Rakhat Aliyev

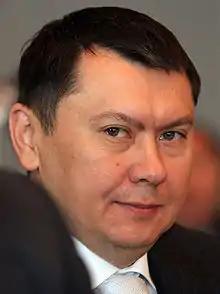
Aliyev in 2007

Rakhat Mukhtaruly Aliyev ("Rahat Mūhtarūly Äliev"; 10 December 1961 – 24 February 2015) was a Kazakh politician and diplomat, who died in an Austrian prison awaiting trial on charges of murder. His trial was planned to start in Vienna in first half of year 2015. Austrian legal circles were giving much attention to this high-profile criminal case in which a former diplomat was facing murder charges.